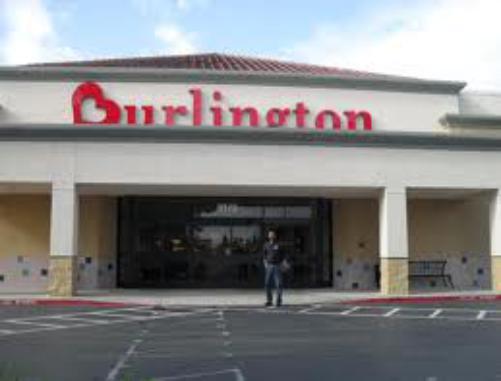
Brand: Burlington Coat Factory
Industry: Clothes